Westgate FC

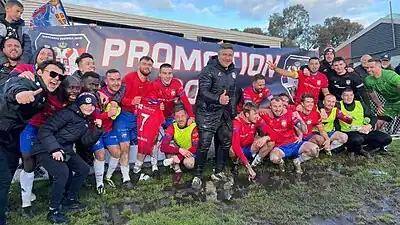
Promotion to State 1 North West

Round 1 began with a 3–1 win for Westgate against Keilor Park SC with goals from Nikola Stijacic, Josh Calabria and Emile Damey.